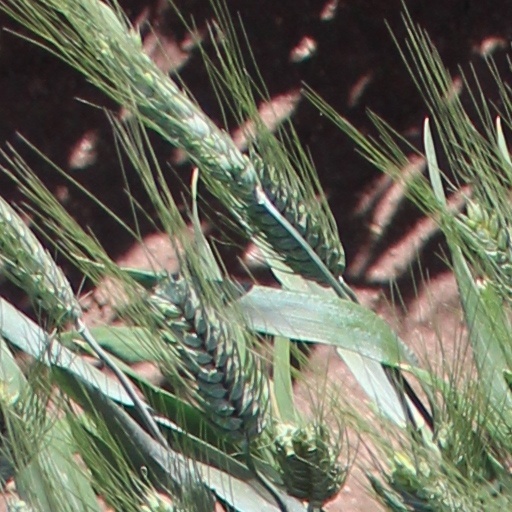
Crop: wheat